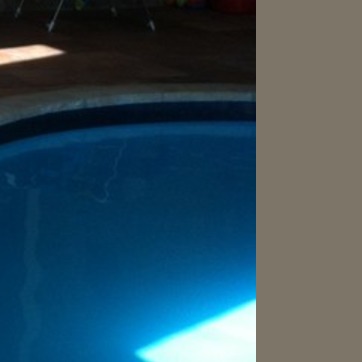
Material: water